Maple Grove Cemetery (Mason, Michigan)

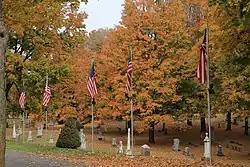

Maple Grove Cemetery is a cemetery located on West Columbia Street in Mason, Michigan. It was listed on the National Register of Historic Places in 1985.